Anna Mae Winburn

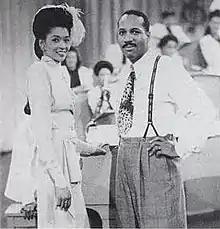
Winburn and William D. Alexander in the 1940s

Anna Mae Winburn "(née" Darden; August 13, 1913 – September 30, 1999) was an American vocalist and jazz bandleader who flourished beginning in the mid-1930s. An African-American, she is best known for having directed the International Sweethearts of Rhythm, an all-female big band that was perhaps one of the few – and one of the most – racially integrated dance-bands of the swing era. In 1944, the band was named as the country's favorite all-female orchestra in a "DownBeat" magazine poll.